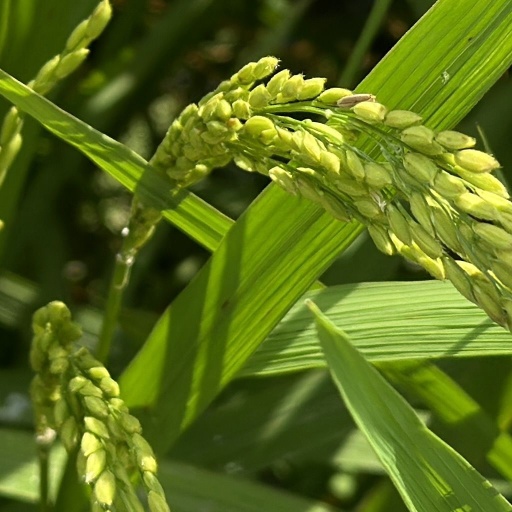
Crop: rice